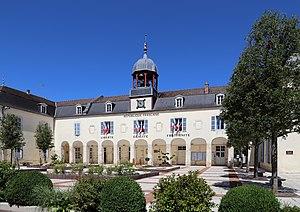
Bar-sur-Aube (département de l'Aube, France)
Bar-sur-Aube est une commune française, sous-préfecture du département de l'Aube en région Grand Est.